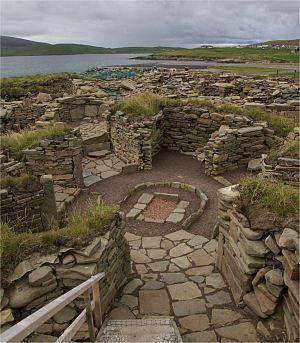
Old Scatness est un site archéologie situé au sud de l'île de Mainland sur l'archipel des Shetland en Écosse, et situé près de l'aéroport de Sumburgh. Le site archéologie comporte des éléments d'époque médiévale, viking, picte et de l'âge du bronze. Un broch a été découvert en 1975 sur le site, sa construction remonte à entre - 400 et - 200 av. J-C. Depuis 1995, des équipes de l'université de Bradford travaillent sur le site. Le site est géré par la Shetland Amenity Trust.
Cet article recense les sites inscrits au patrimoine mondial au Royaume-Uni. Ces sites sont choisis par le comité du patrimoine mondial de l'UNESCO, une institution spécialisée de l'Organisation des Nations unies, pour leur valeur culturelle ou naturelle.
Une wheelhouse est une structure préhistorique de l'âge du fer que l'on trouve en Écosse. Le terme fut inventé en 1855 lors de la découverte d'une ruine par C. Gordon. Celui-ci rapporta qu'elle était sur la côte ouest « environ au niveau de la mer » : on pense qu'il s'agissait de South Uist mais la localisation a été perdue. Sa forme architecturale caractéristique, liée aux complexes maisons rondes, constituait le principal type d'habitations des Hébrides extérieures.